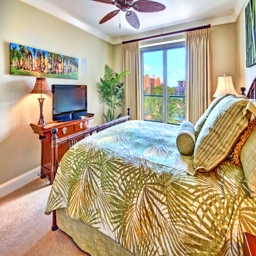
guest bedroom has a large flat screen tv to relax to .